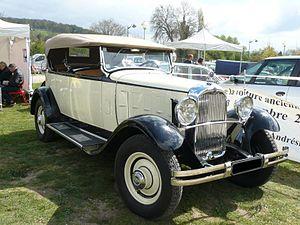
Mantes la Jolie 2012
La C6 présentée au Salon de Paris d'octobre 1928 est la première six cylindres fabriquée par Citroën.
La Citroën C4 ou Citroën Type C4 [Citroën C4 A Torpédo] une automobile du constructeur automobile Citroën, présentée avec sa version 6 cylindres Citroën C6 au Mondial de l'automobile de Paris de 1928, et produite à 121 000 exemplaires jusqu'en 1932.